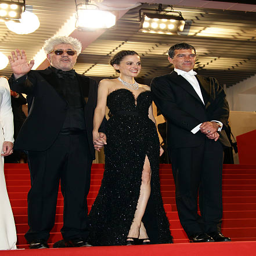
film director , actors attend the premiere at festivals during festival .